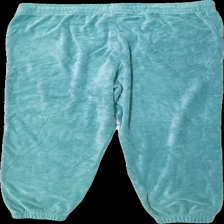
View: back
Type: Trousers
Category: Ladies
Brand: Cubus
Colors: Blue
Material: 100% cotton
Cut: Regular
Size: XL
Season: All
Stains: Major
Damage: fläck
Damage location: top right
Damage 2: fläckar
Damage 2 location: middle center
Price range: <50
Recommended usage: Export
Description: blå sammetsbyxor med fläckar fram